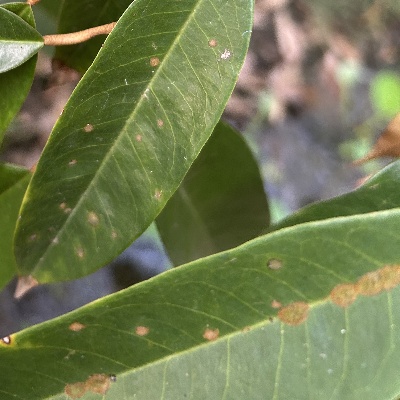
Label: Leaf_Algal